Kronstadt

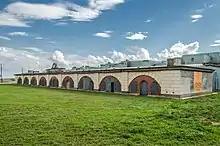
Fort Konstantin

Among other public buildings are the Naval Hospital, the British Seamen's Hospital (established in 1867), the Civic Hospital, the Admiralty (founded in 1785), the arsenal, dockyards and foundries, the School of Marine Engineering, and the English Church.